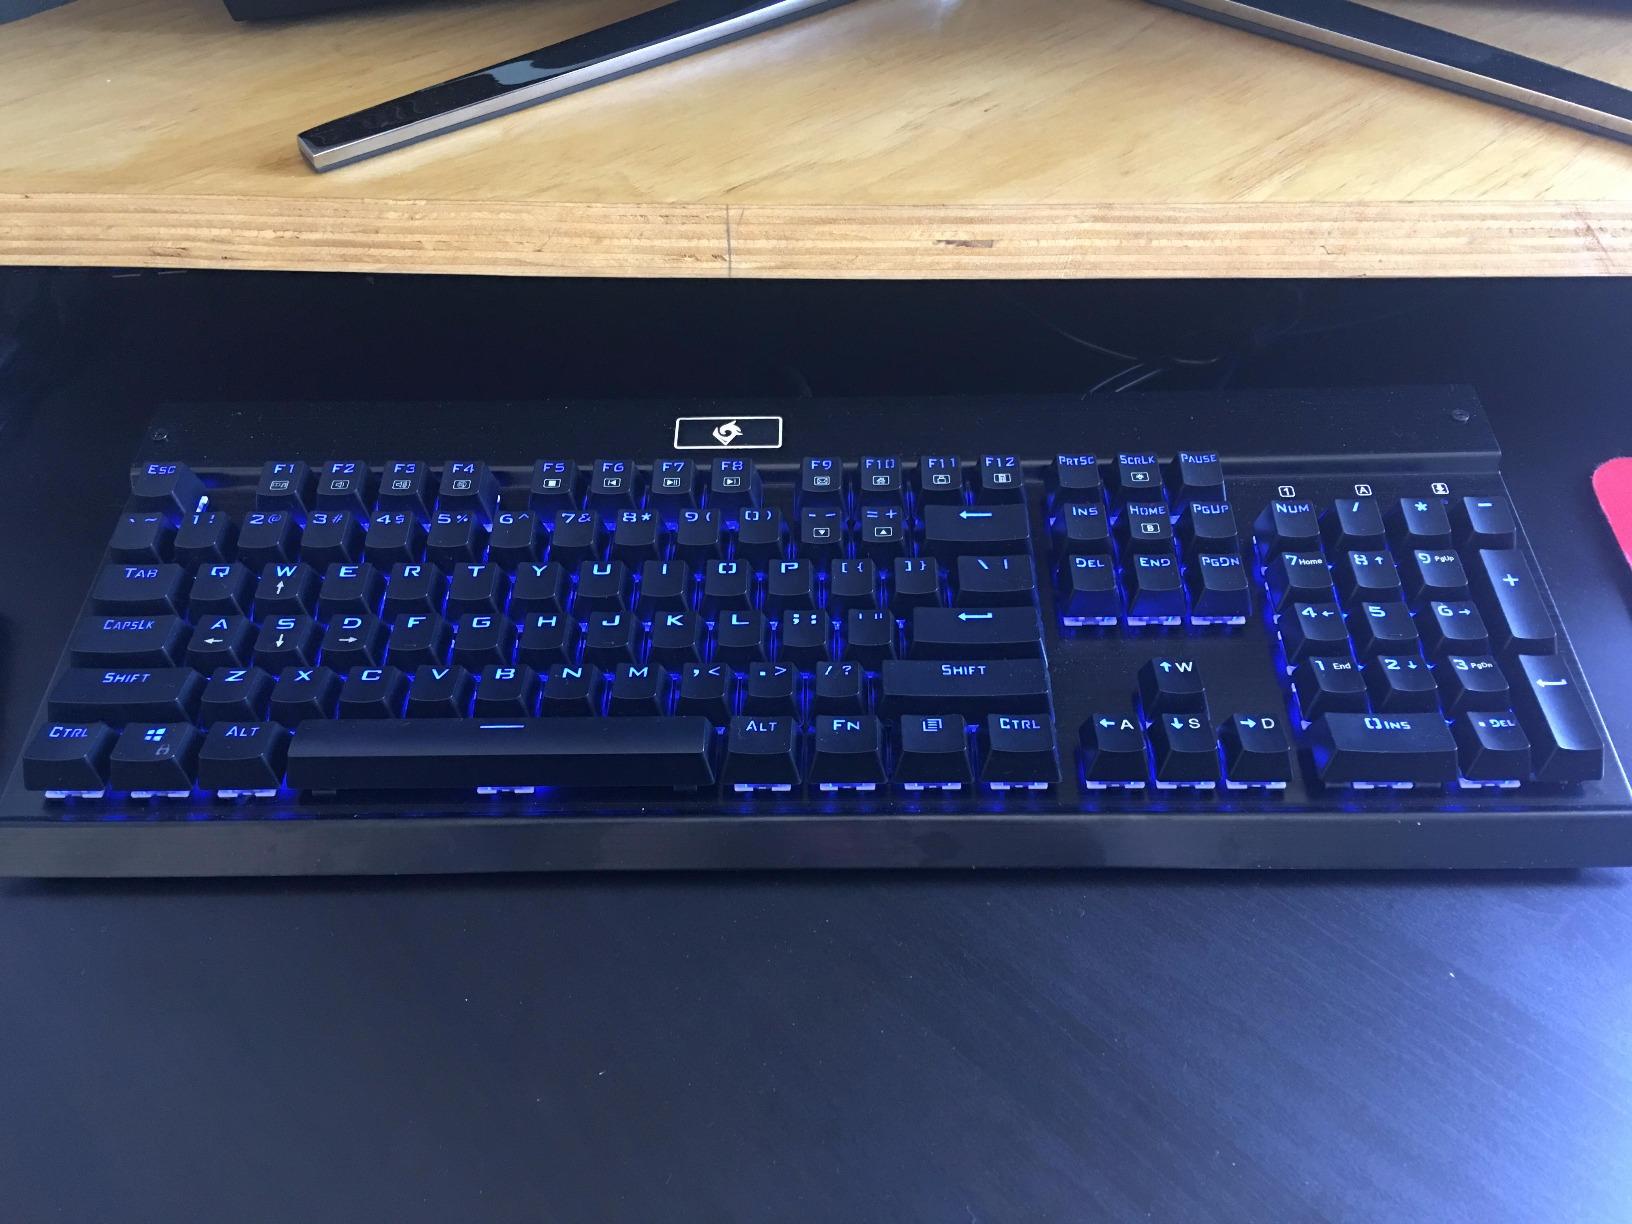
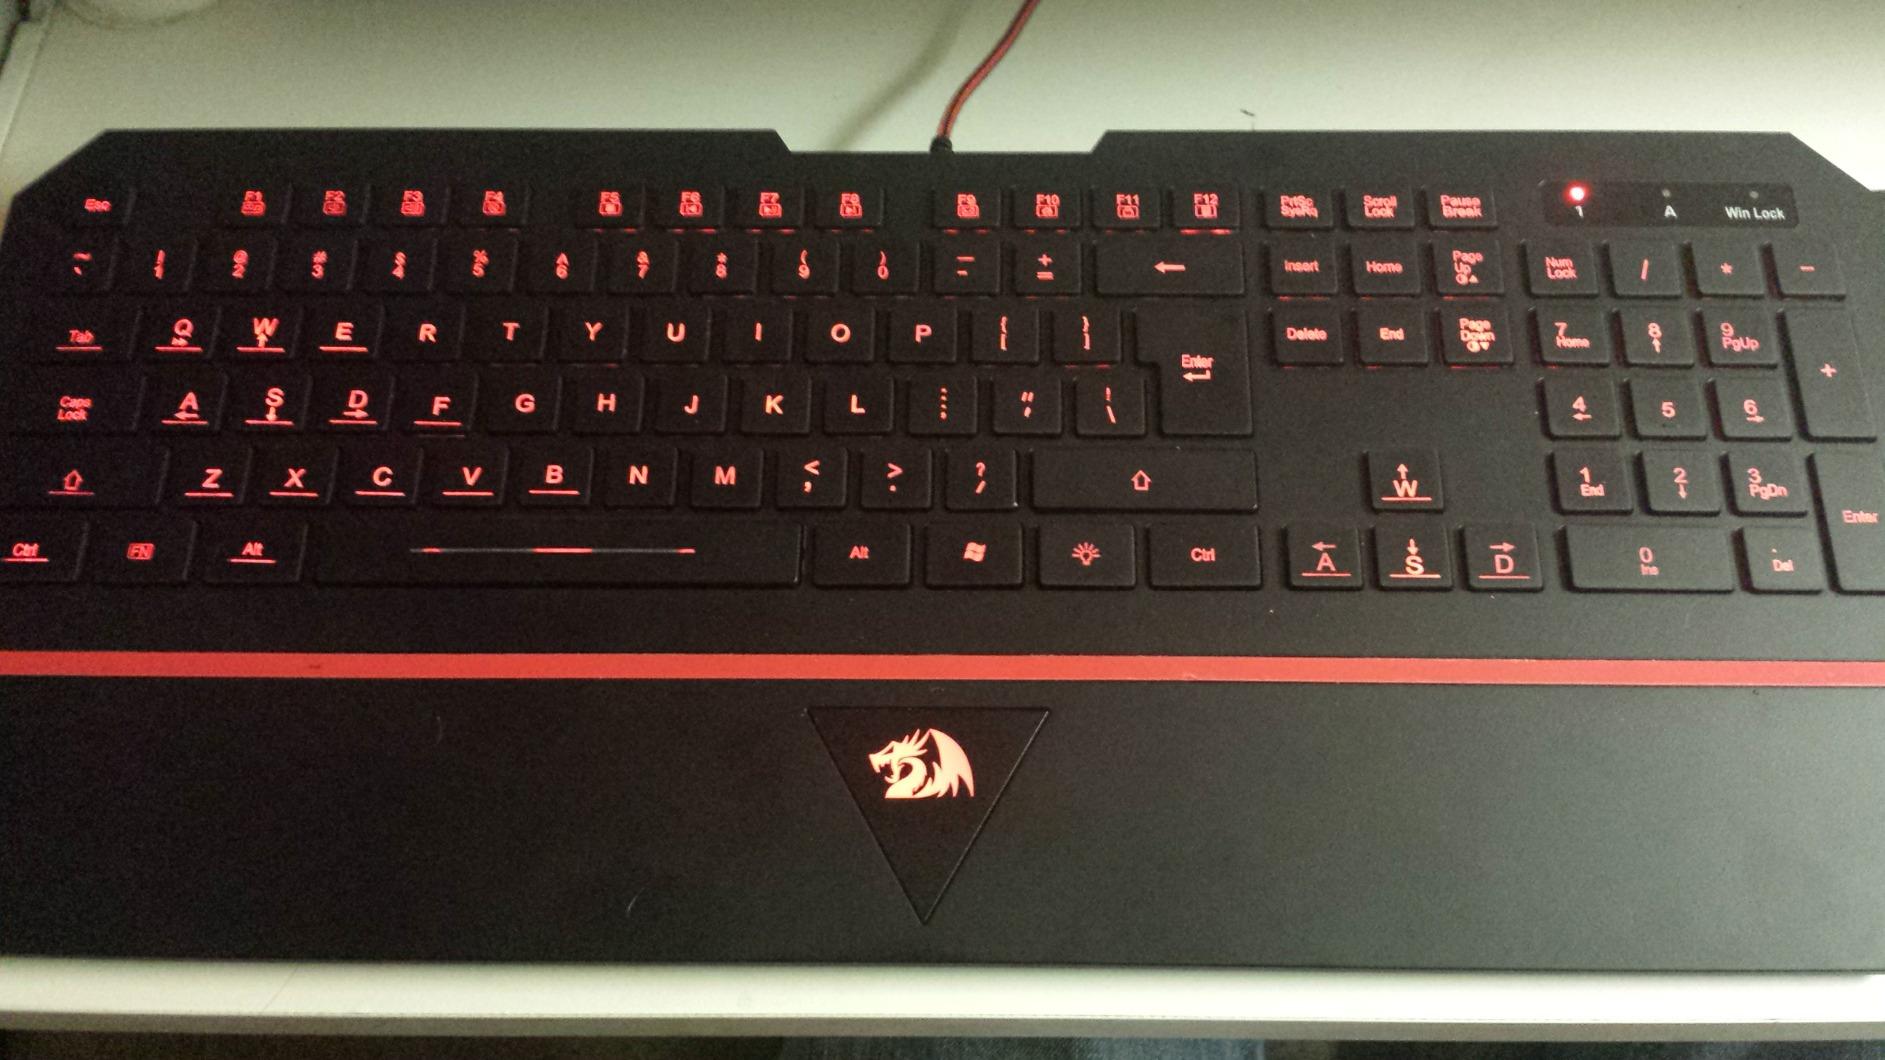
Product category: keyboard
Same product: no